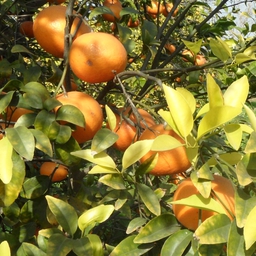
Plant part: fruit
Disease: canker